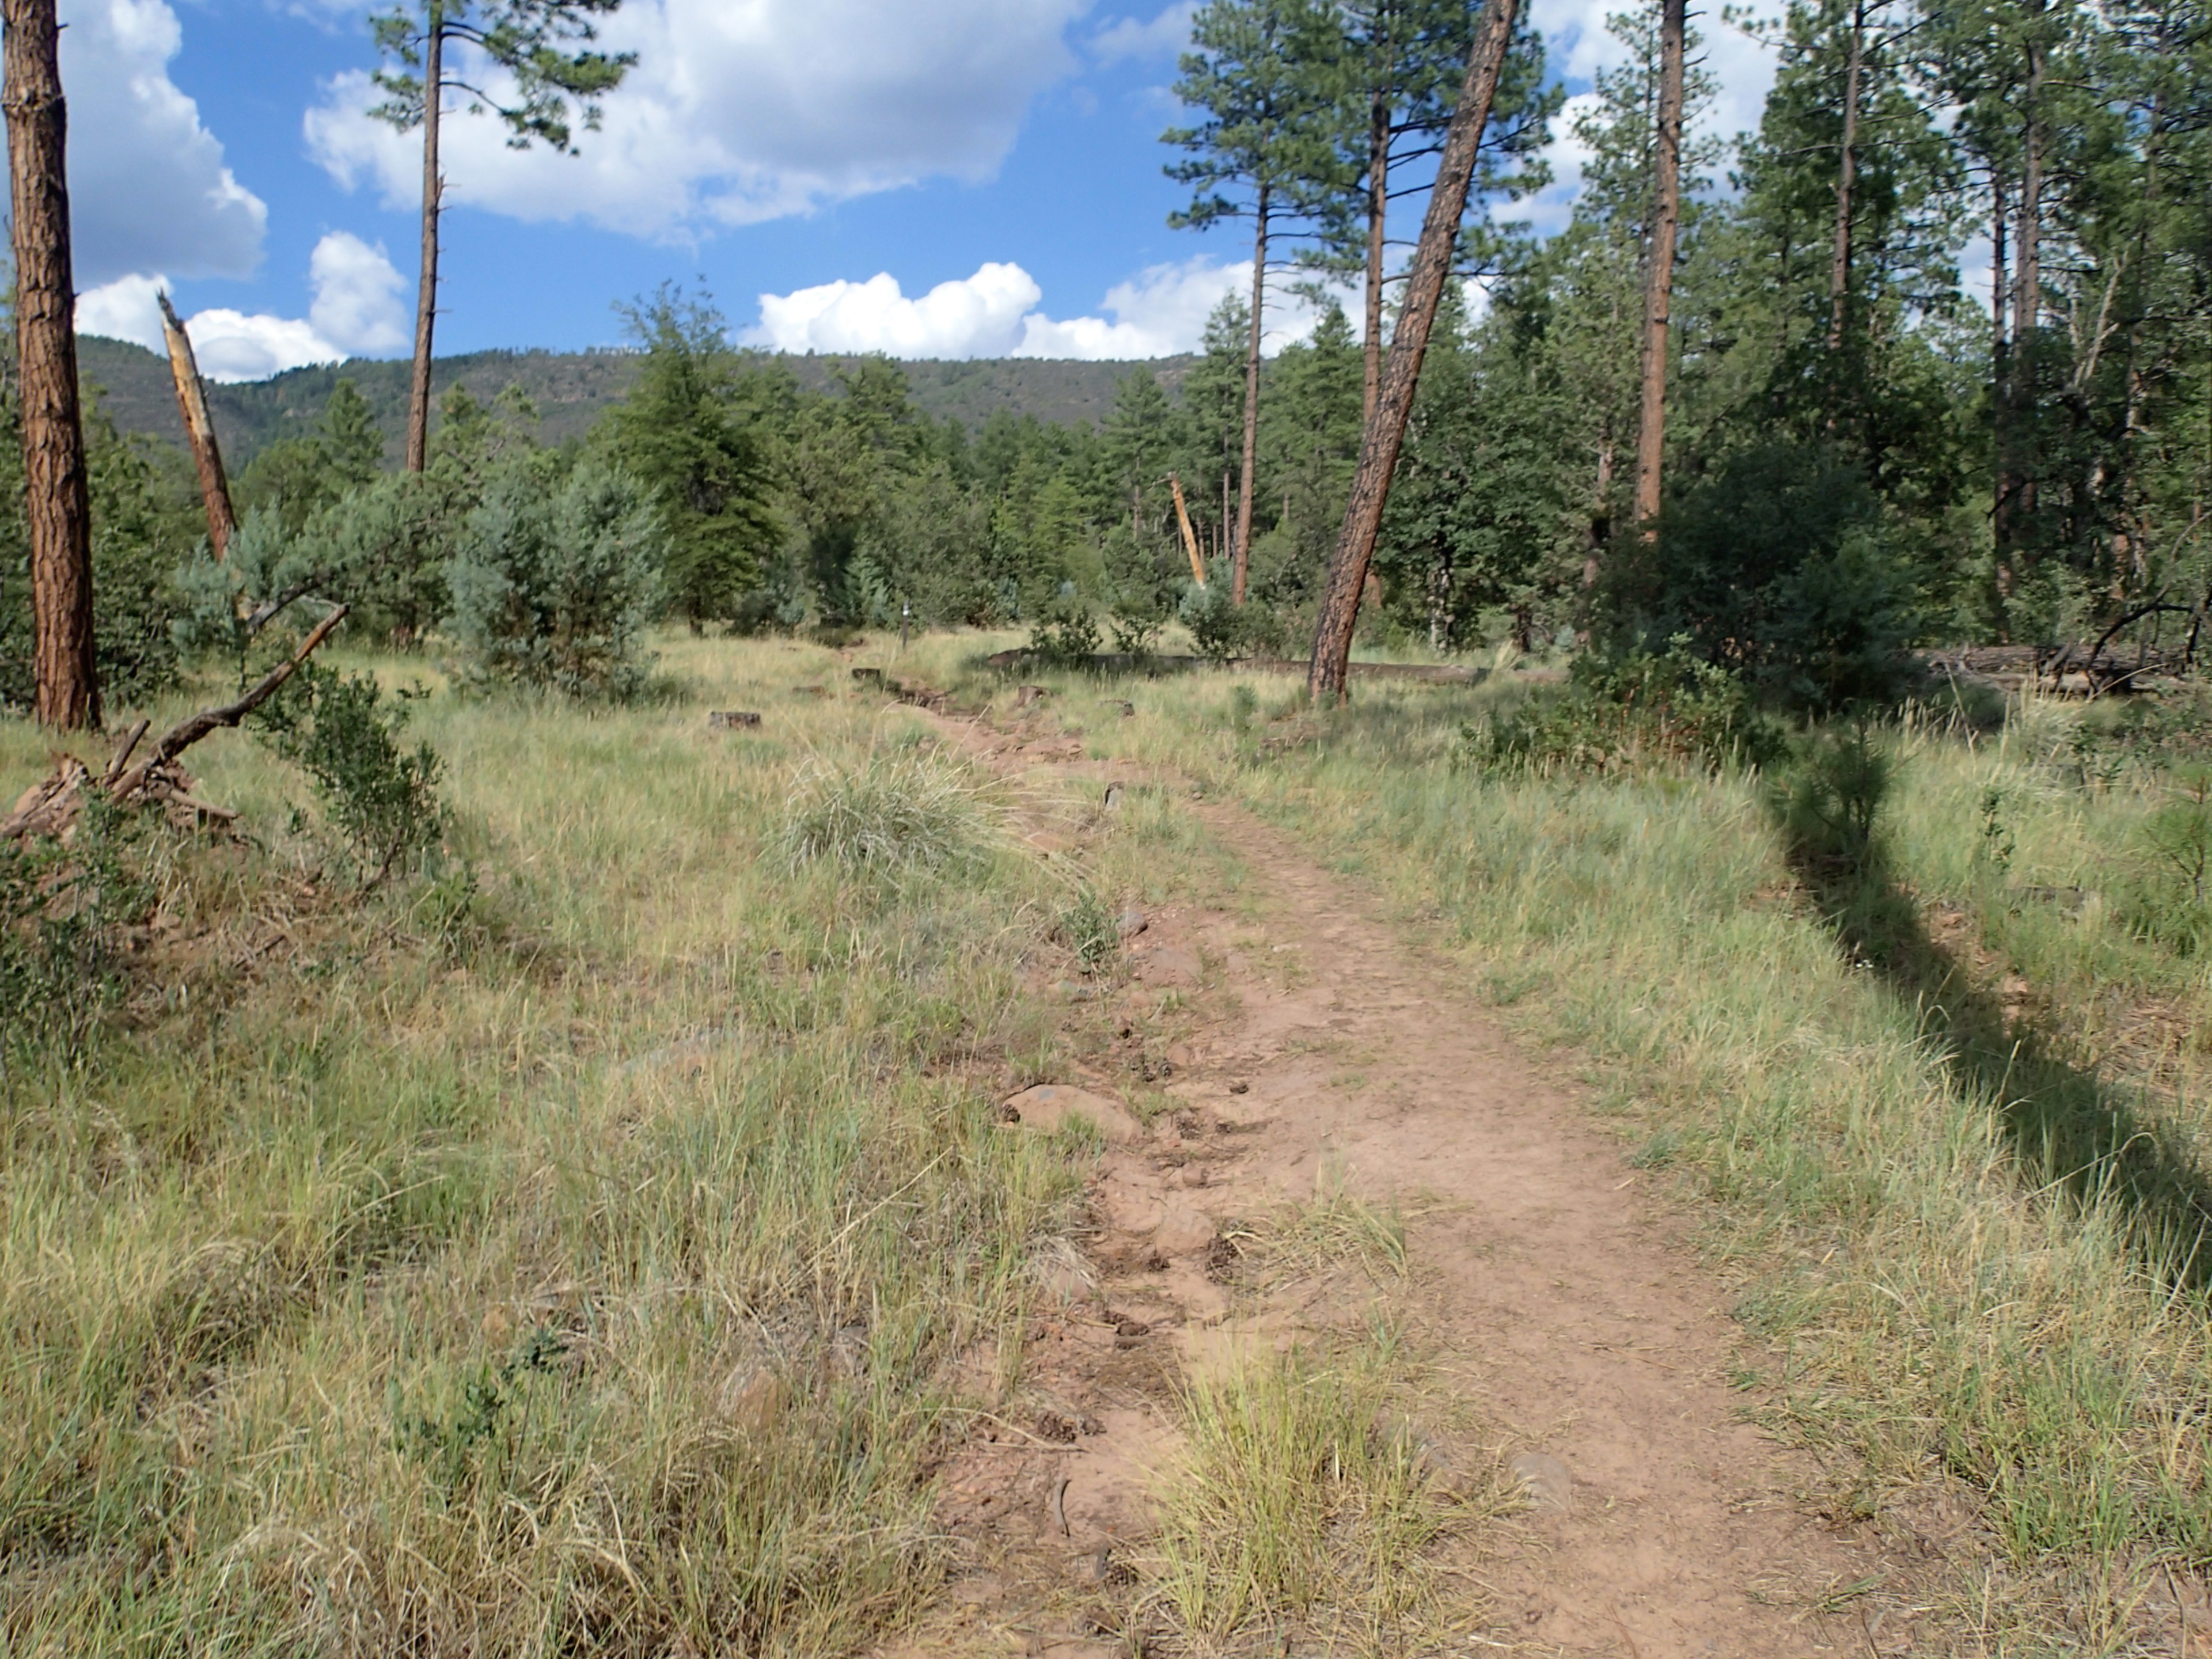
wilderness, trail, meadow, prairie, dirt road, ranch, soil, ridge, woodland, habitat, ecosystem, nature reserve, biome, natural environment, land lot